Describe the emotion expressed in this image:  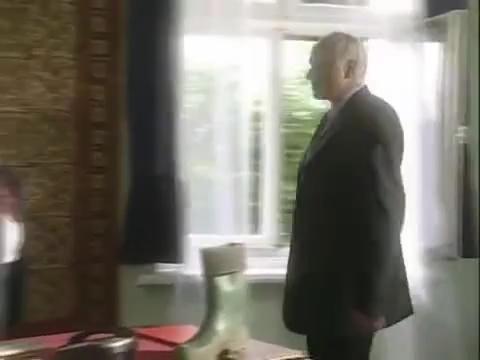
This person displays Suffering, valence and arousal with low intensity.